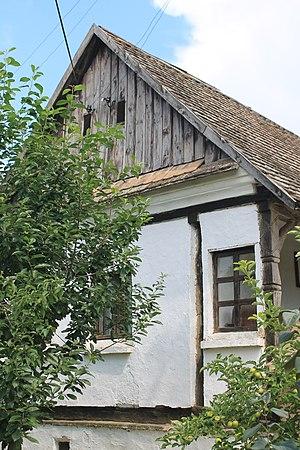
La maison rurale à Ljuba se trouve à Ljuba, dans la province de Voïvodine et dans la municipalité de Šid, en Serbie. Elle est inscrite sur la liste des monuments culturels de grande importance de la République de Serbie.